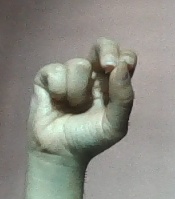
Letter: gaaf